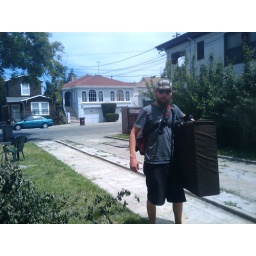
You do not need anything beyond what will fit in a bike box and your backpack.